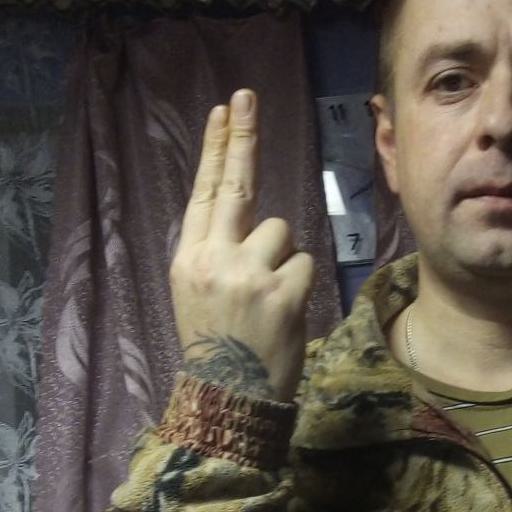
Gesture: two_up_inverted